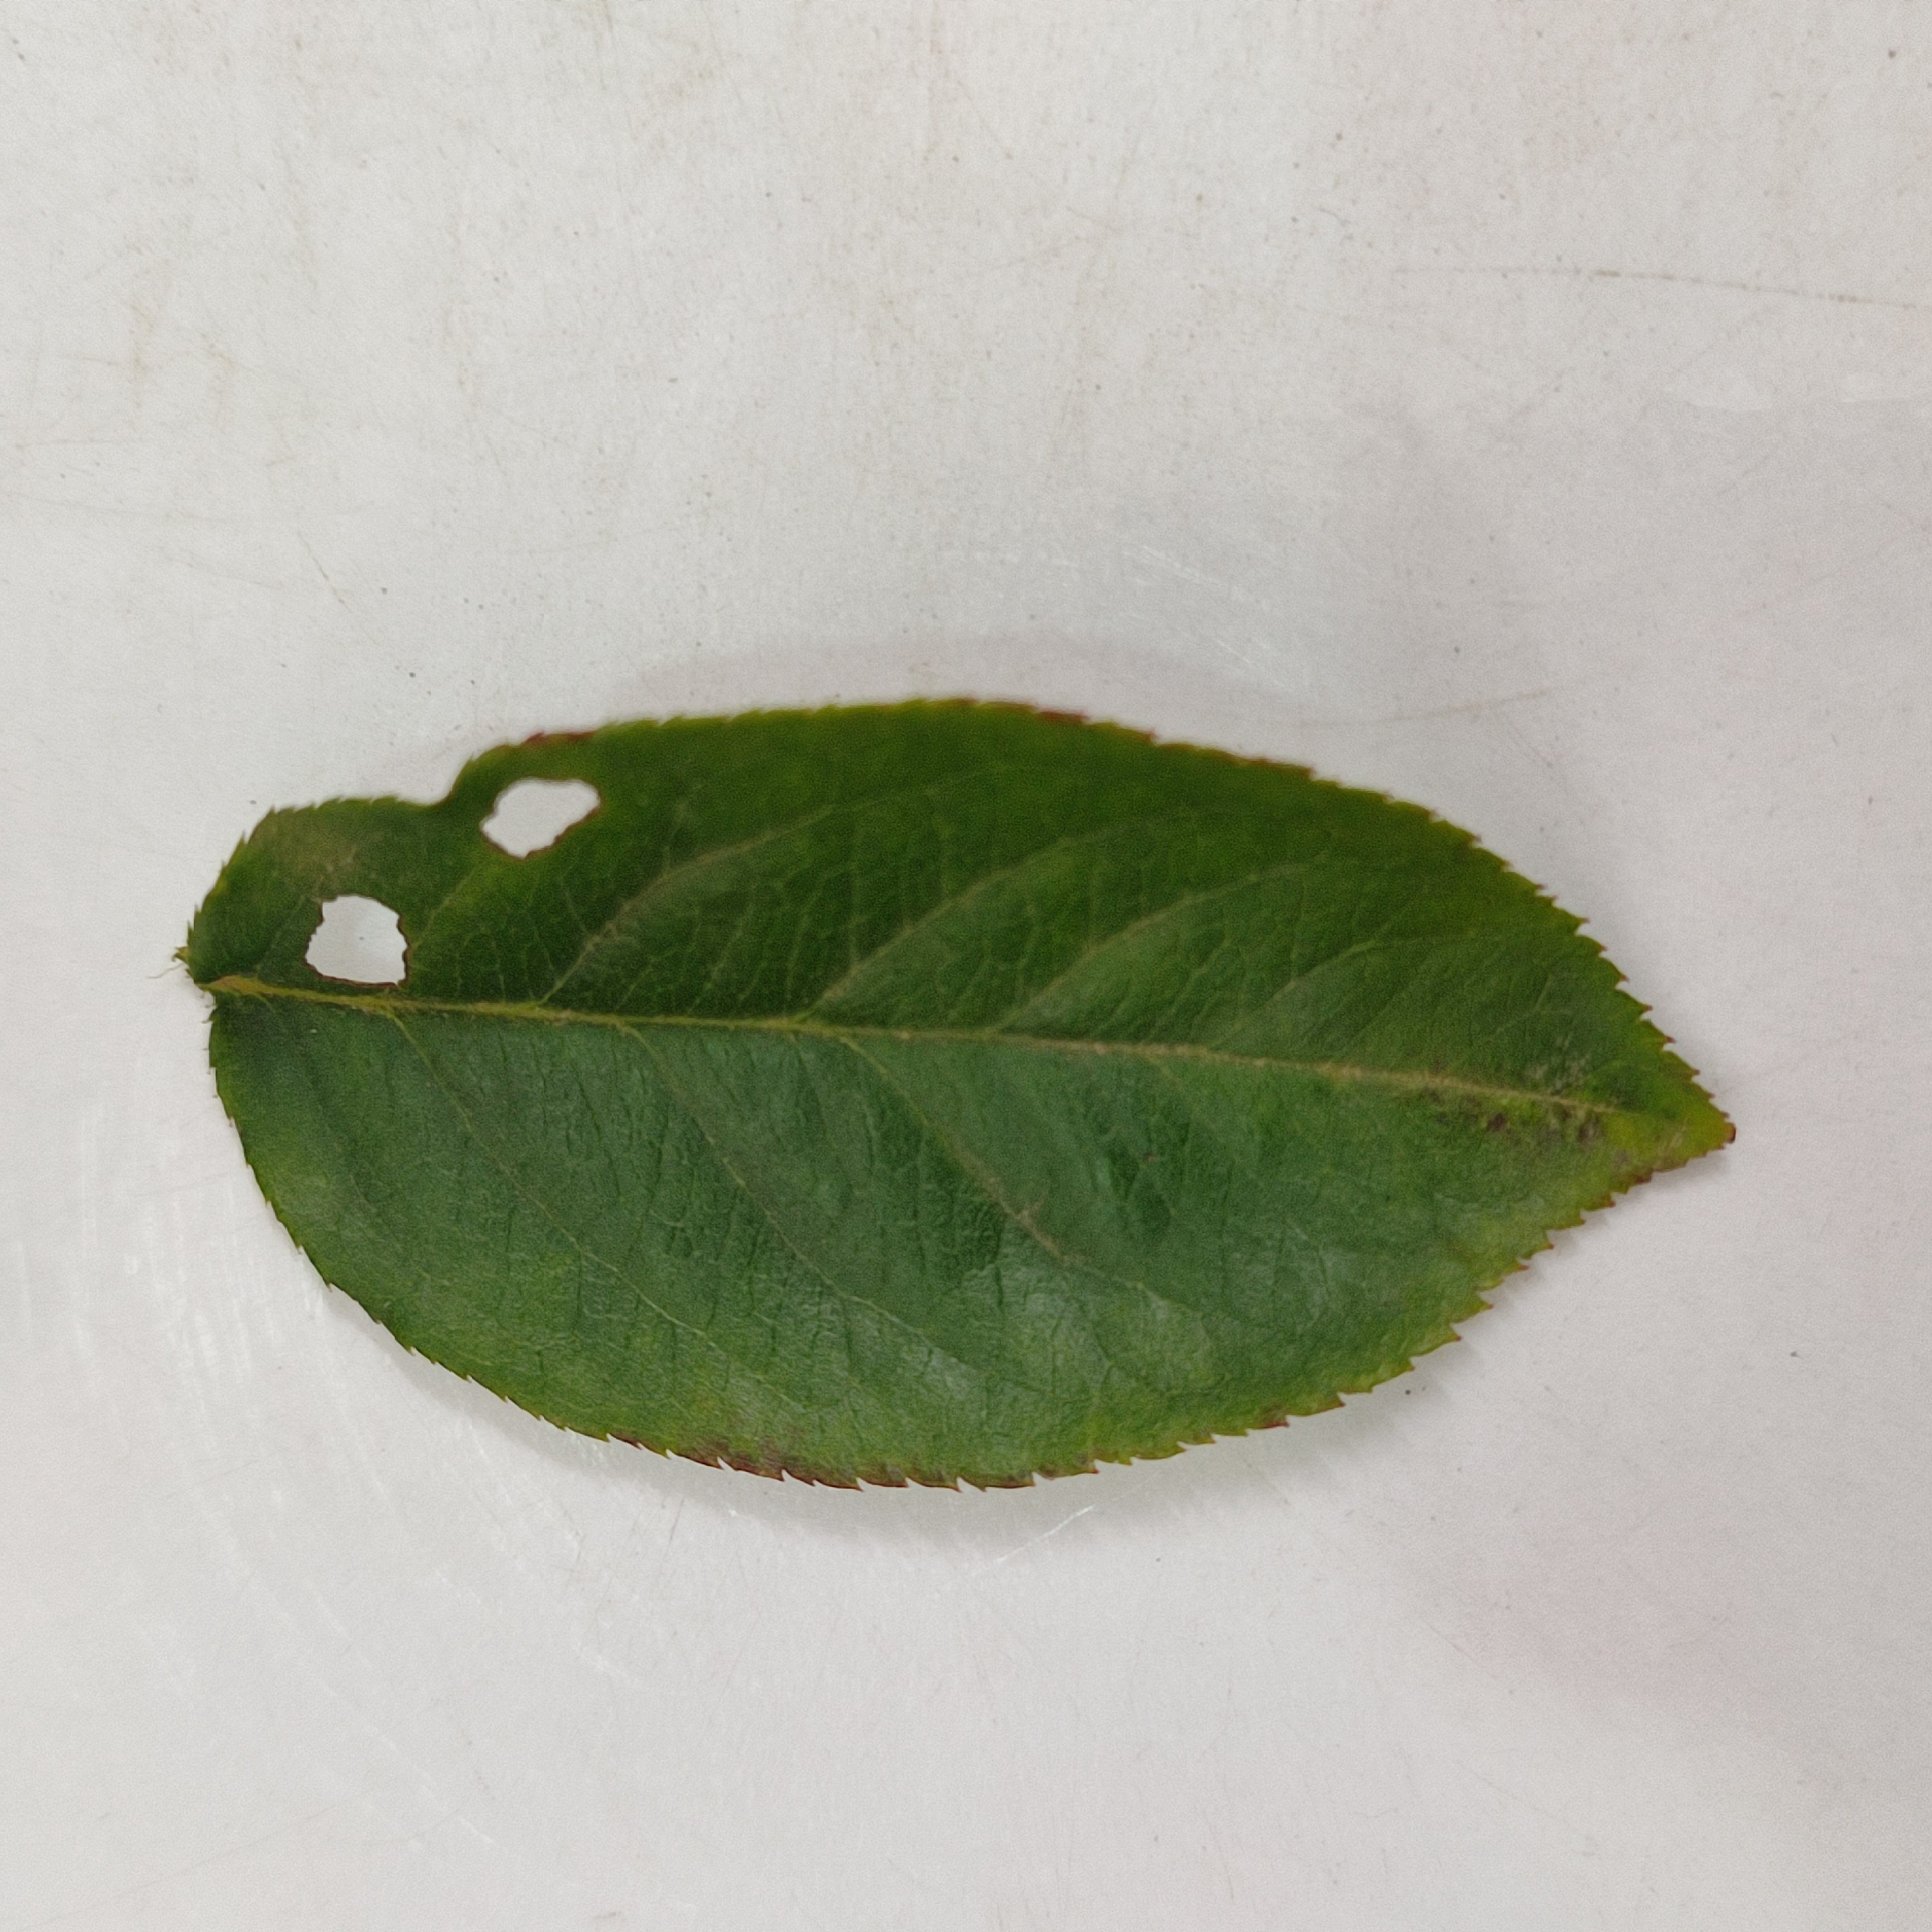
Label: Insect Hole